Brad Hand

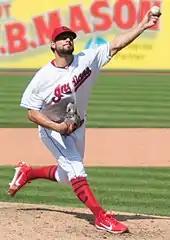
Hand with the Indians in 2018

After spending spring training in contention with Tom Koehler and Brian Flynn for the final spot in the Marlins' starting rotation, Hand, who went 2–1 with a 2.70 ERA in exhibition games, made Miami's Opening Day roster as a reliever. He struggled in his new role as a long reliever, going 0–1 with a 6.38 ERA in 16 appearances, 14 of which came in relief, before he was placed on the disabled list with a sprained ankle on May 24. When he returned from his rehabilitation assignment in July, Hand was added to the starting rotation, which had lost both the injured José Fernández and struggling Jacob Turner, the latter of whom had become the team's new long reliever. It initially appeared as if he would break out in the rotation, going 2–2 with a 2.70 ERA in six July starts, but Hand soon returned to the bullpen when he went 0–3 with a 6.17 ERA in August. He was able to end the season on a high note with a 1–2 record and 3.00 ERA in his last four September starts. Altogether, Hand made 32 appearances for the Marlins in 2014, half starts and half in relief. He went 3–8 with a 4.38 ERA, striking out 67 batters in 111 innings.